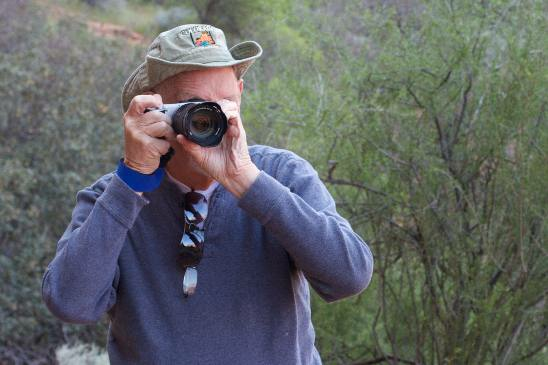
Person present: Yes